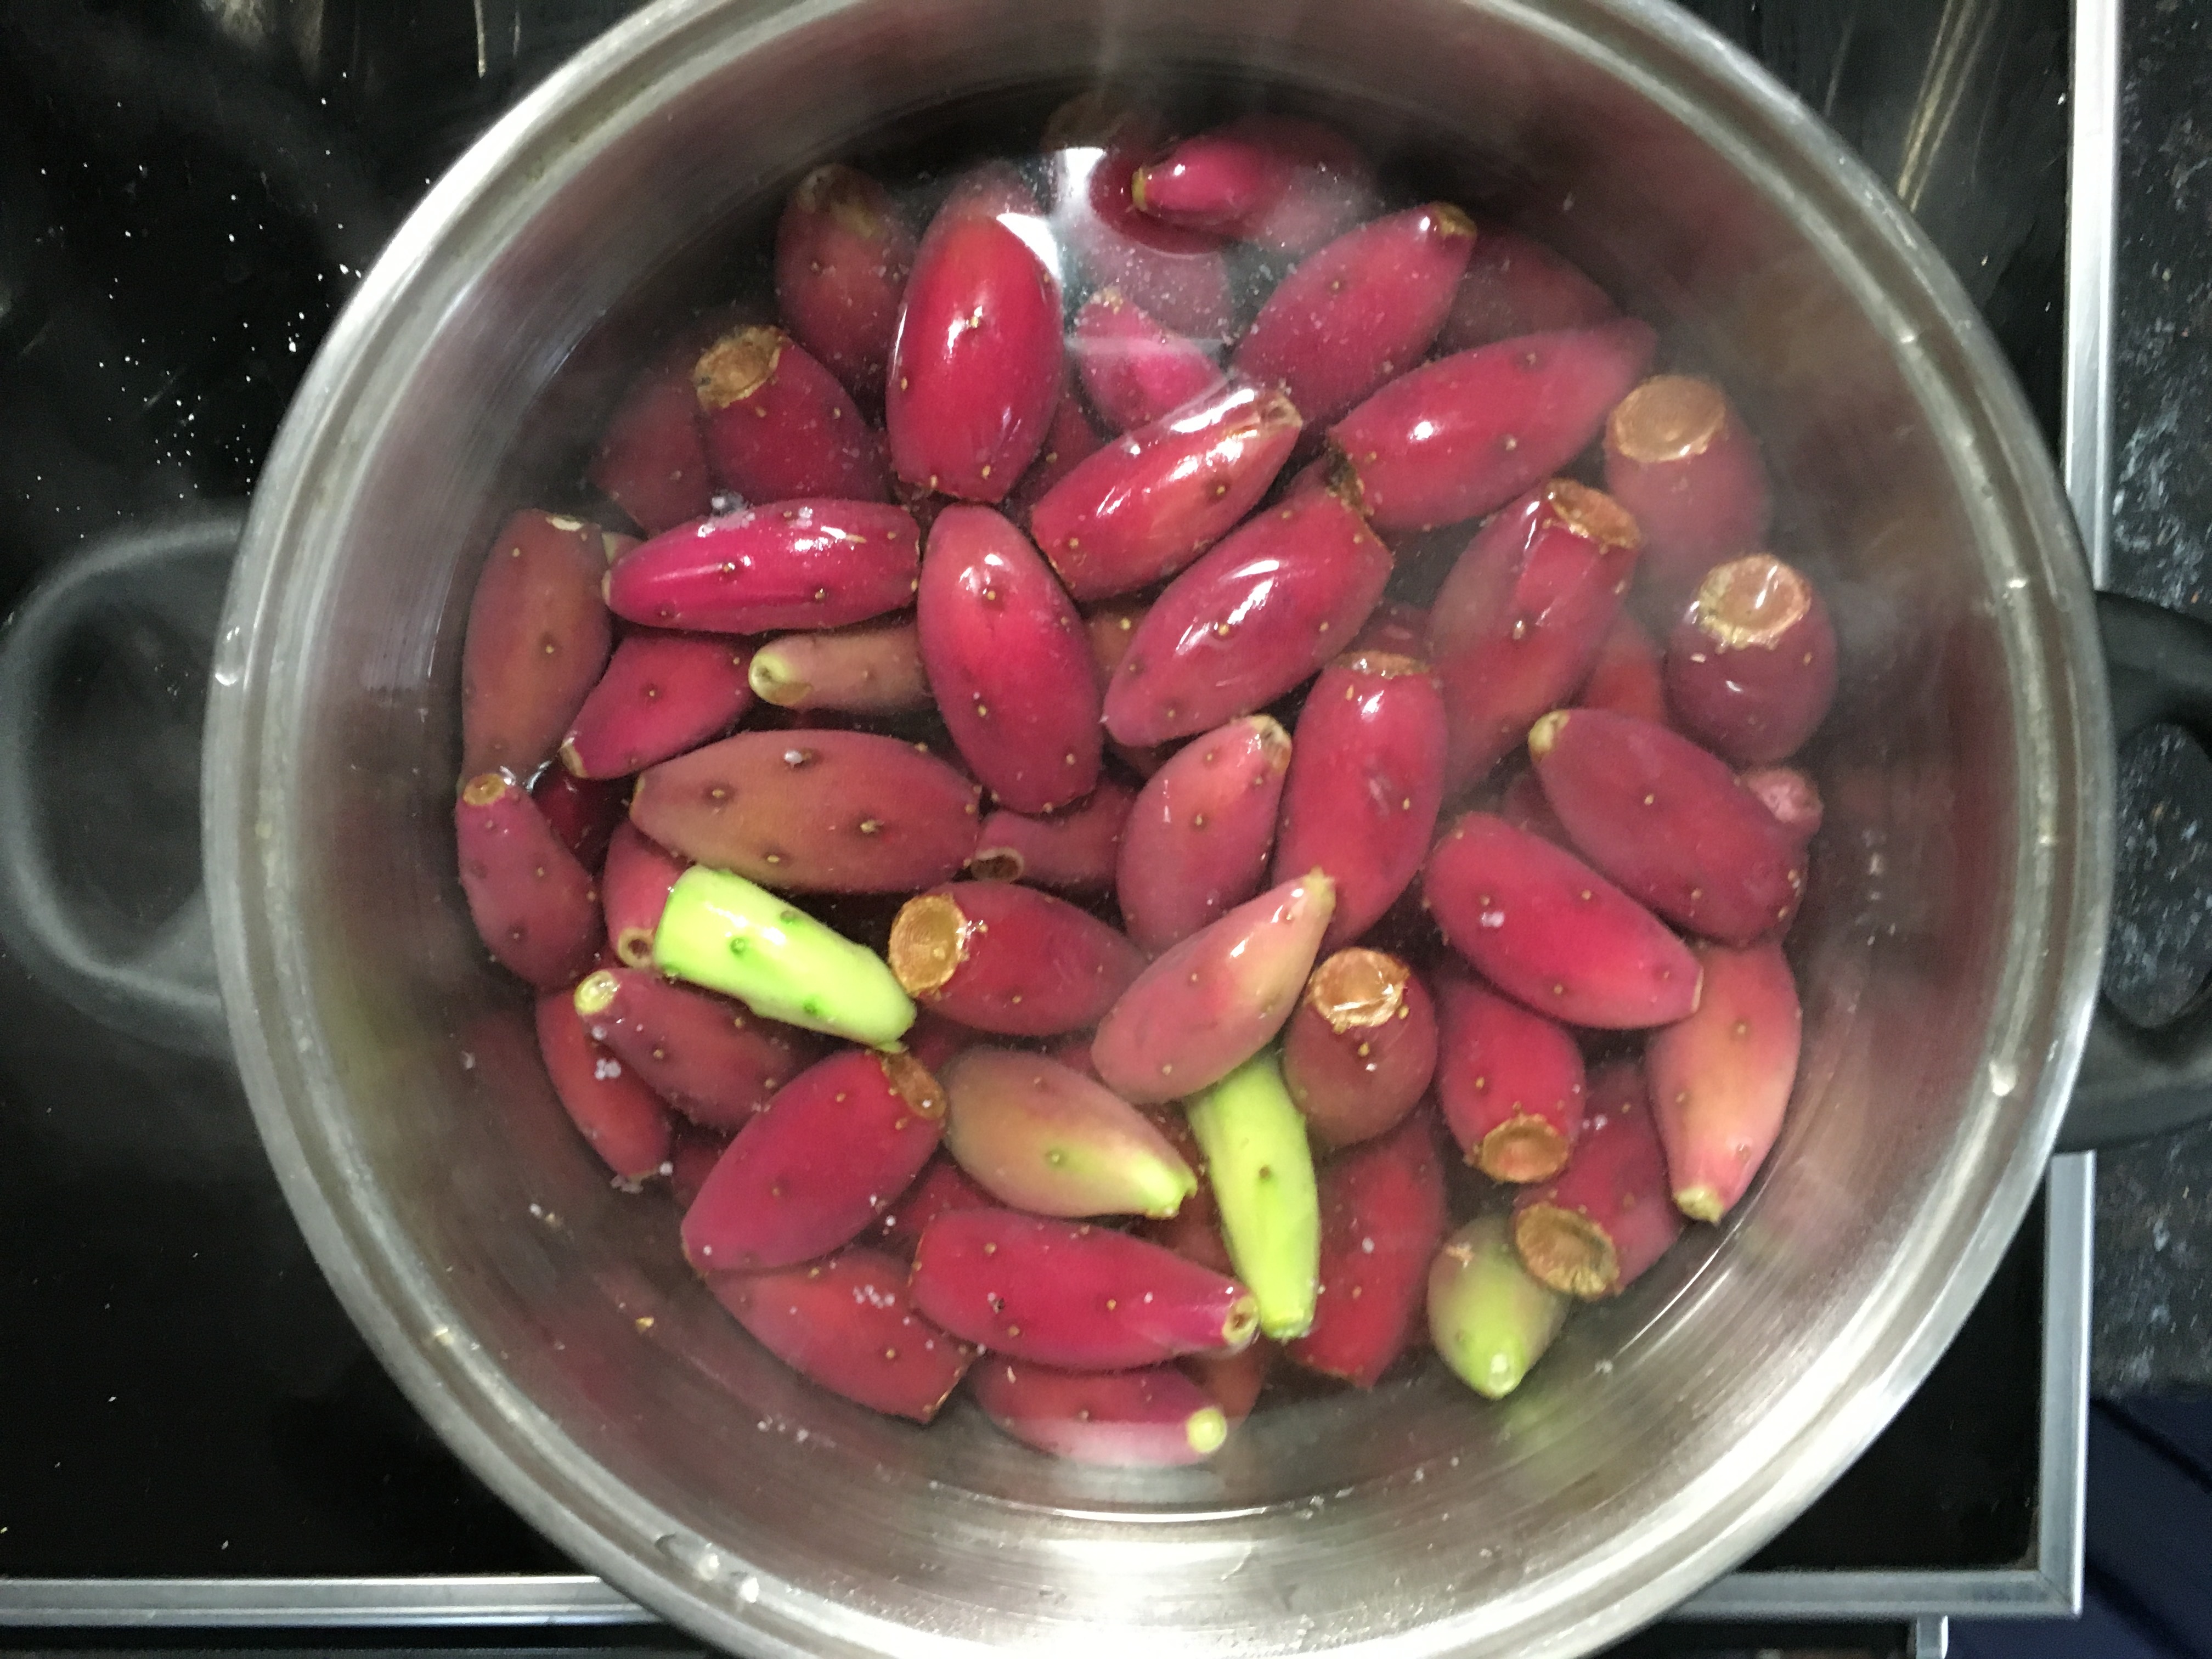
plant, fruit, dish, food, produce, vegetable, strawberry, flowering plant, land plant